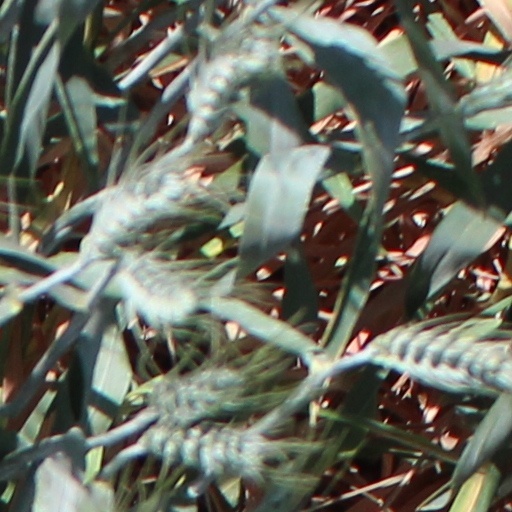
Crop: wheat